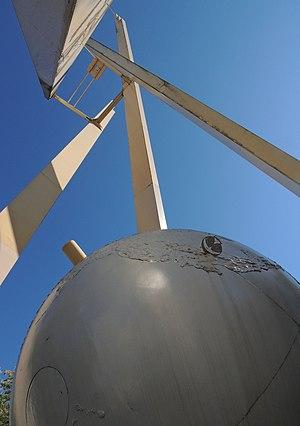
Sphère appartenant au vaisseau archipel du parc Prés-La-Rose de Montbéliard.
Le Près-la-Rose est un grand parc naturel et scientifique de Montbéliard arboré de 10 hectares et fleuri où cohabitent plus de 100 essences différentes. Il est situé sur une presqu'île, enserré entre l'Allan et le Canal du Rhône au Rhin et constitue un « poumon vert » au centre de la ville.
Le Vaisseau archipel, hommage à Galilée, conçu par Jean-Marc Becker, est une sculpture de 40 mètres de haut, se trouvant dans le parc du Près-La-Rose à Montbéliard. Il domine le jardin et constitue le plus gros cadran solaire du monde.